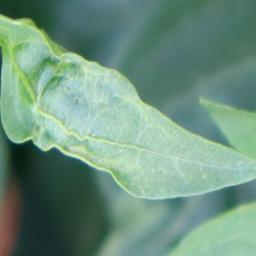
Label: healthy